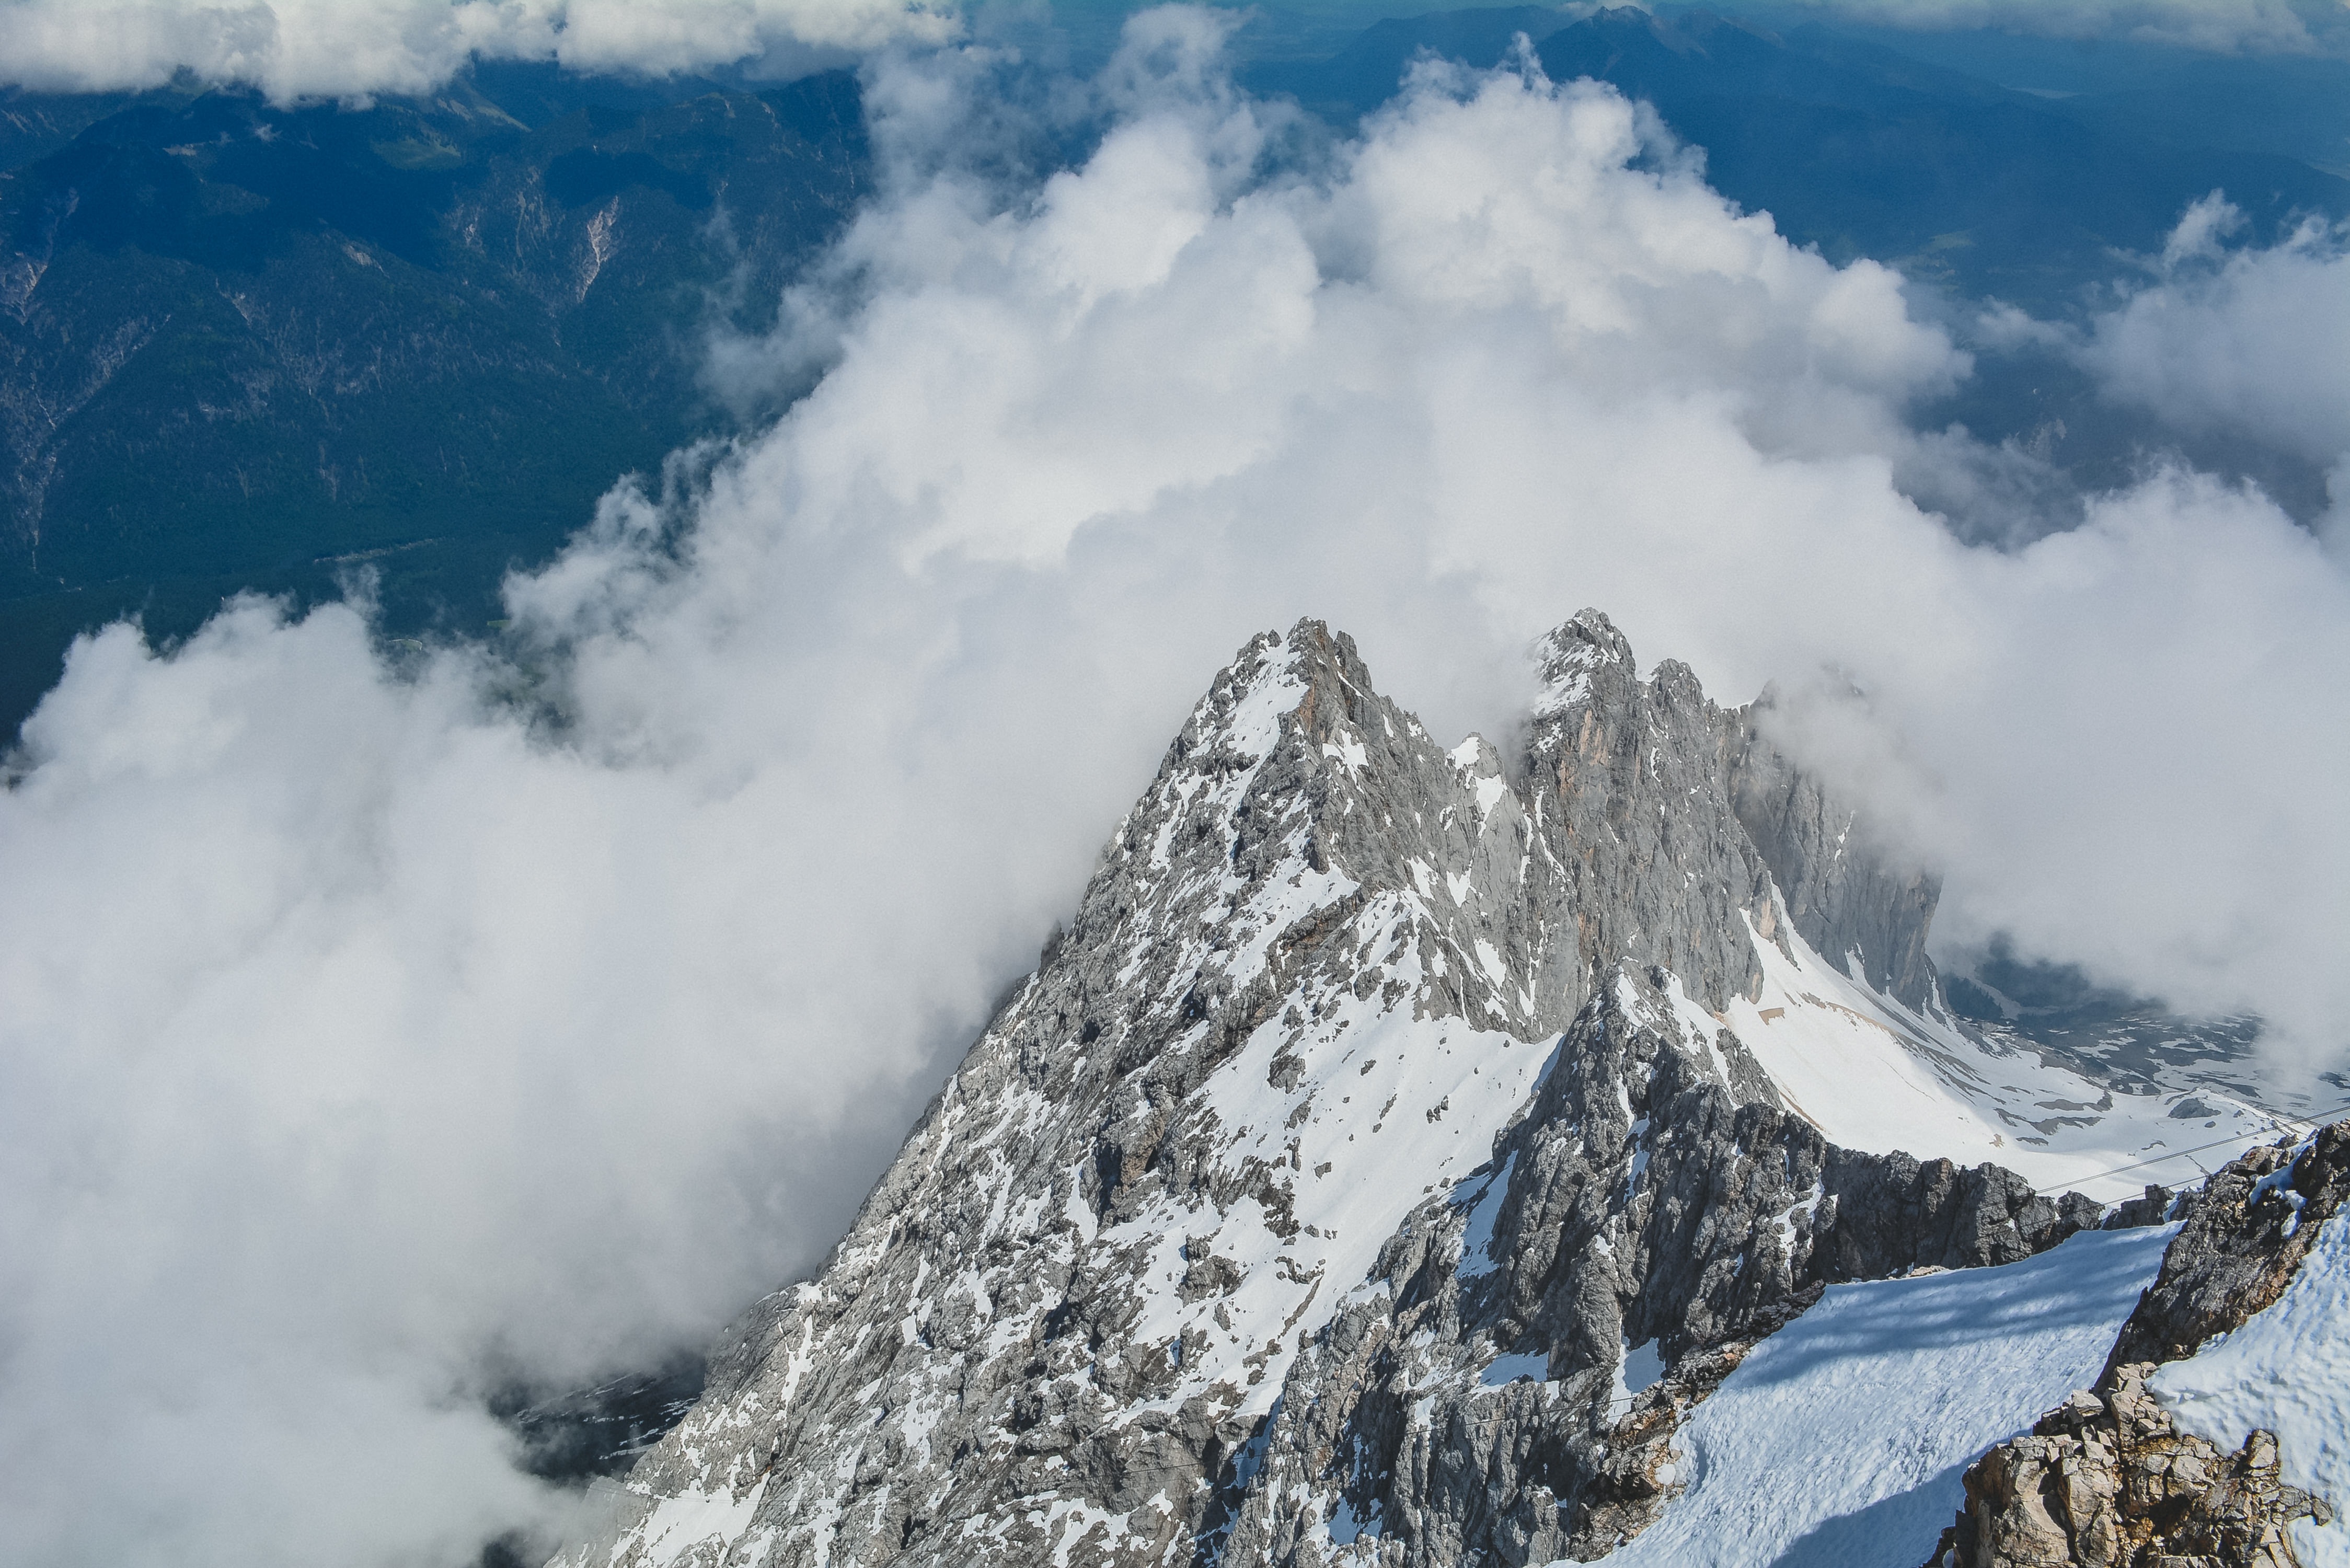
landscape, nature, mountain, snow, cold, winter, adventure, frost, mountain range, travel, ice, high, scenic, hike, glacier, weather, mountain climbing, altitude, ridge, summit, climb, mountain peak, mountaineering, outdoors, sports, daylight, alps, plateau, cirque, frosty, landform, mountain pass, geographical feature, mountainous landforms, geological phenomenon, high angle shot